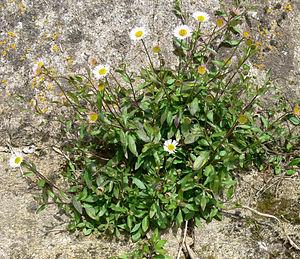
forme muricole de pâquerette poussant sur les murs de l'église de Le Guéro (murs de granit) en Bretagne sud (Morbihan).
Un mur est une structure solide, souvent fait en briques ou en parpaing, qui sépare ou délimite deux espaces.